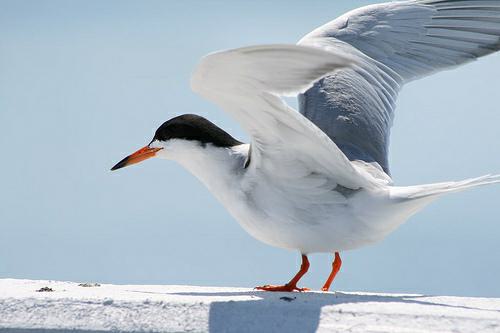
A photo of a forsters tern